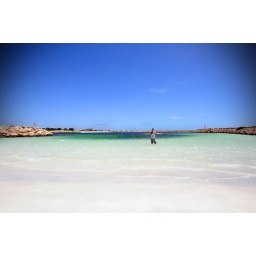
Amazing beach in the marina with NO ONE ON IT! Pure white sand, turquoise water...paradise